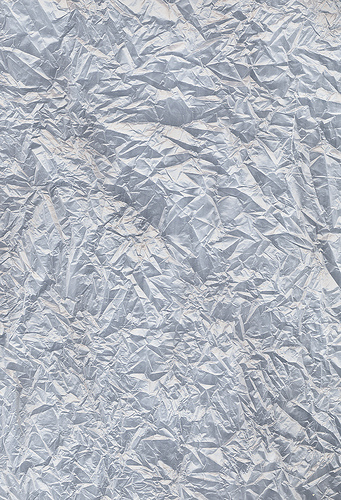
Texture: wrinkled